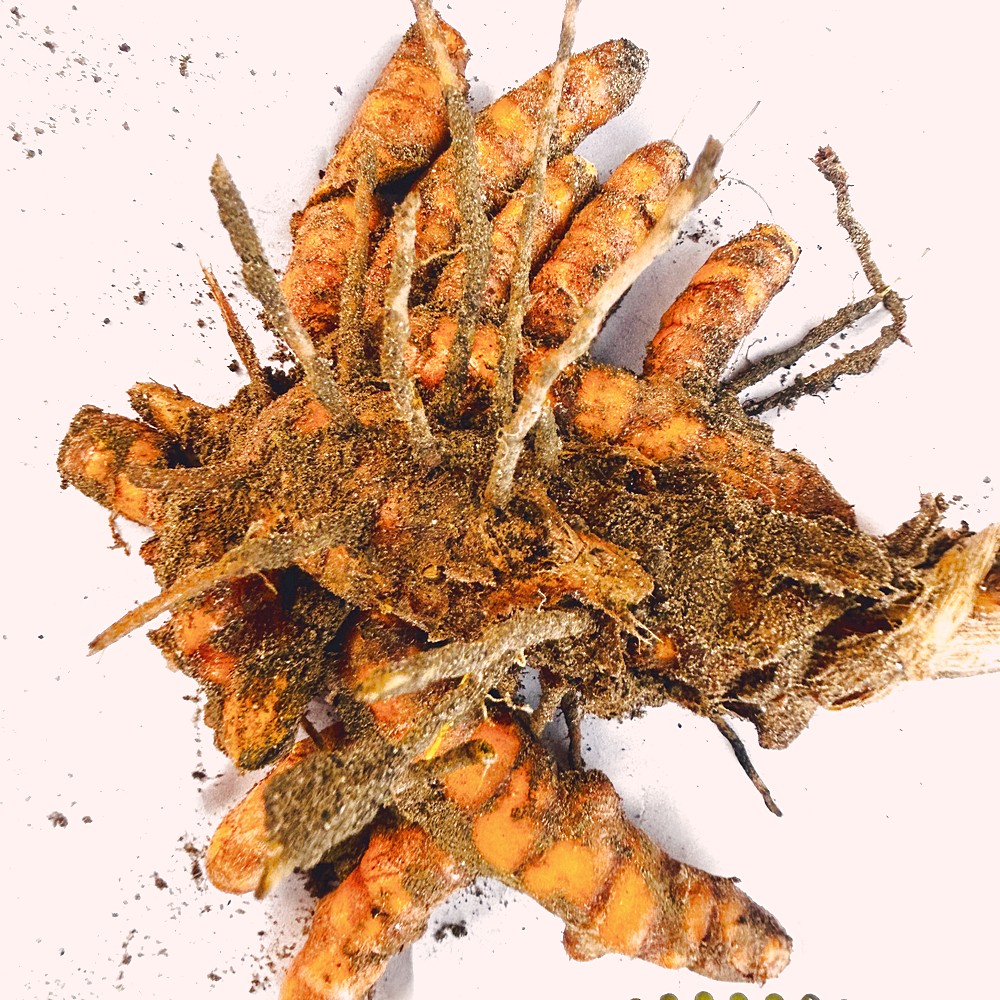
Label: Rhizome Healthy Root